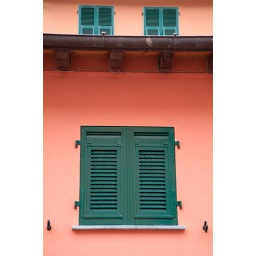
A set of green shutters stands out on the salmon wall of a house in Manarola.